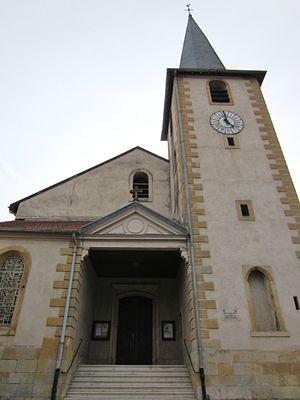
Châtel-Saint-Germain est une commune française située dans le département de la Moselle, en région Grand Est.